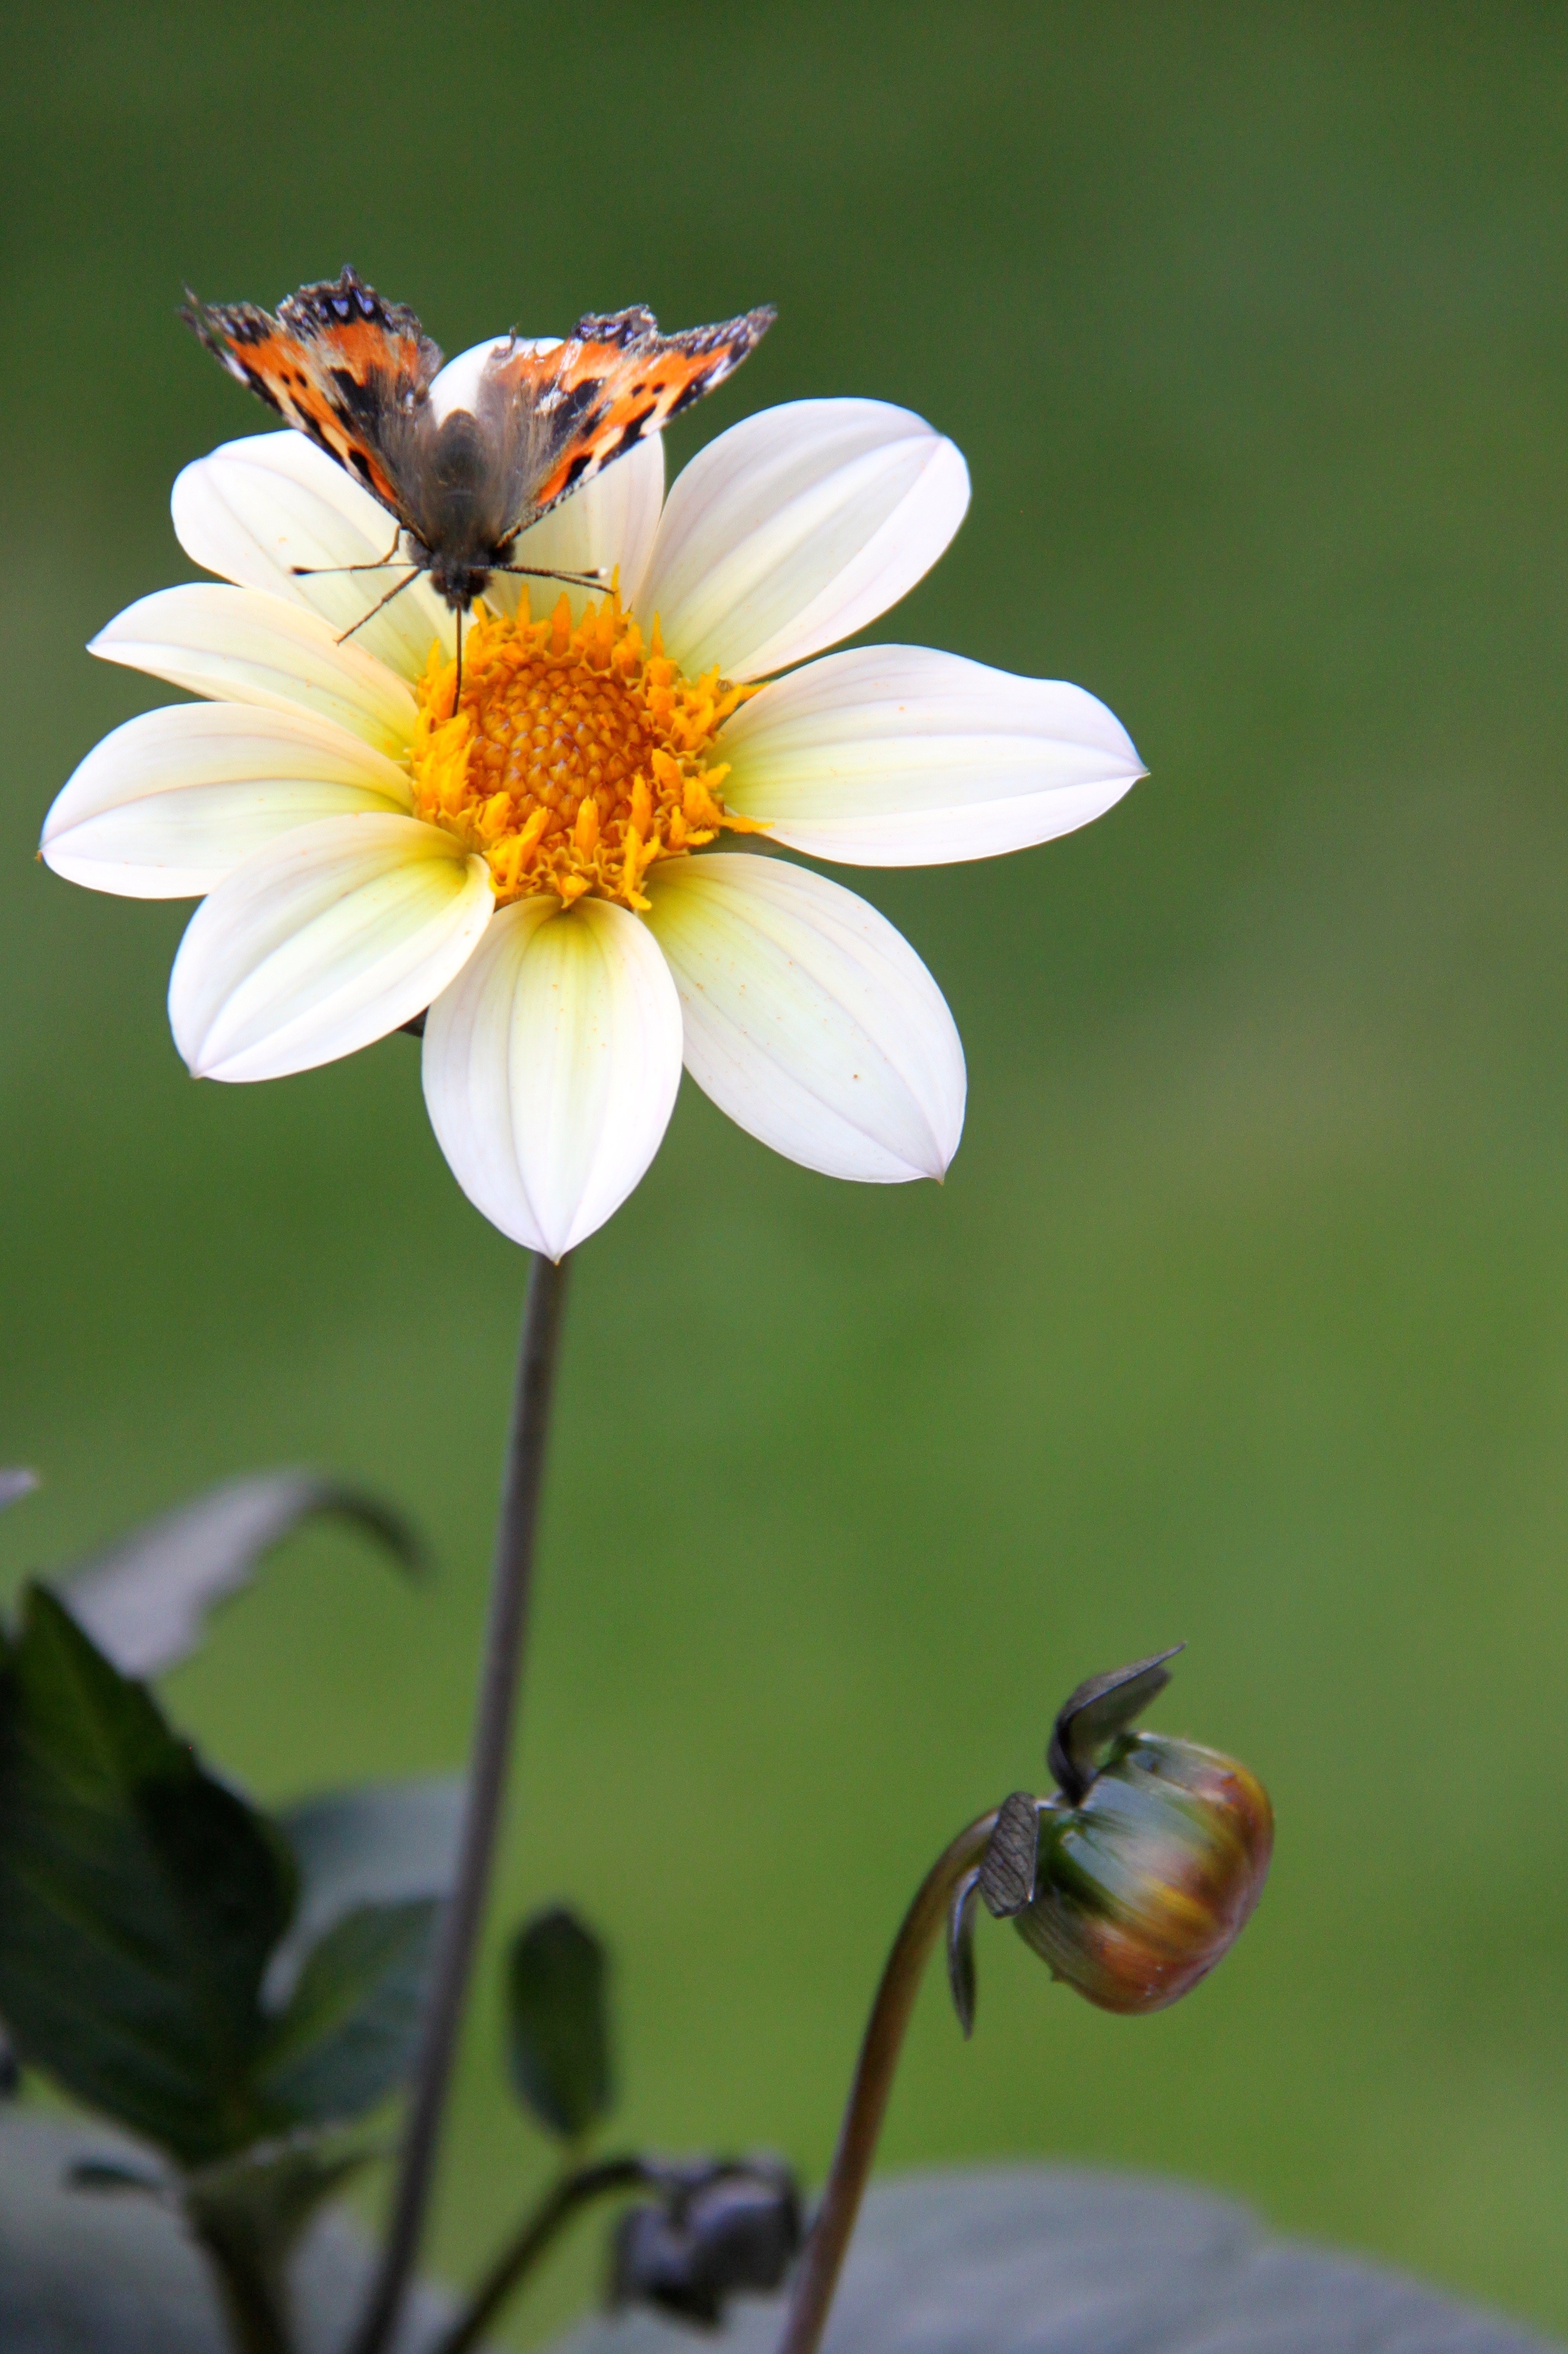
nature, blossom, plant, meadow, flower, petal, summer, pollen, insect, botany, butterfly, yellow, flora, fauna, plants, invertebrate, wildflower, close up, bee, nectar, macro photography, summer flowers, flowering plant, honey bee, winged insect, plant stem, land plant, membrane winged insect